Sukhoi Su-35

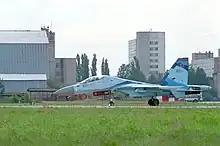
The sole two-seat Su-35UB in 2001

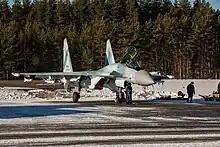
A combat-ready Su-35S equipped with pairs of R-73, R-27 and R-77 air-to-air missiles in an exercise.

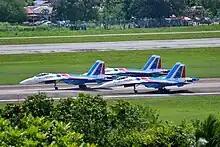
Su-35S of the "Russian Knights" in Langkawi for LIMA 2023

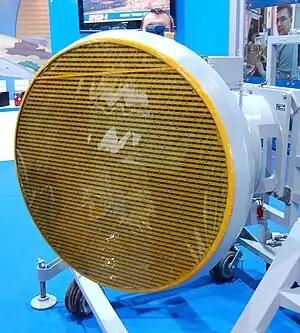
Irbis-E radar for the modernized Su-35 at MAKS Airshow 2009

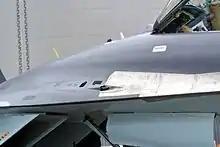
GSh-30-1 cannon in starboard wing root, Su-35, Paris Air Show 2013

The fourth Su-35BM prototype was destroyed in a high-speed taxi run on 26 April 2009 due to brake failure. The aircraft crashed into the barrier at the end of the runway and was destroyed. The pilot ejected and sustained burn injuries.